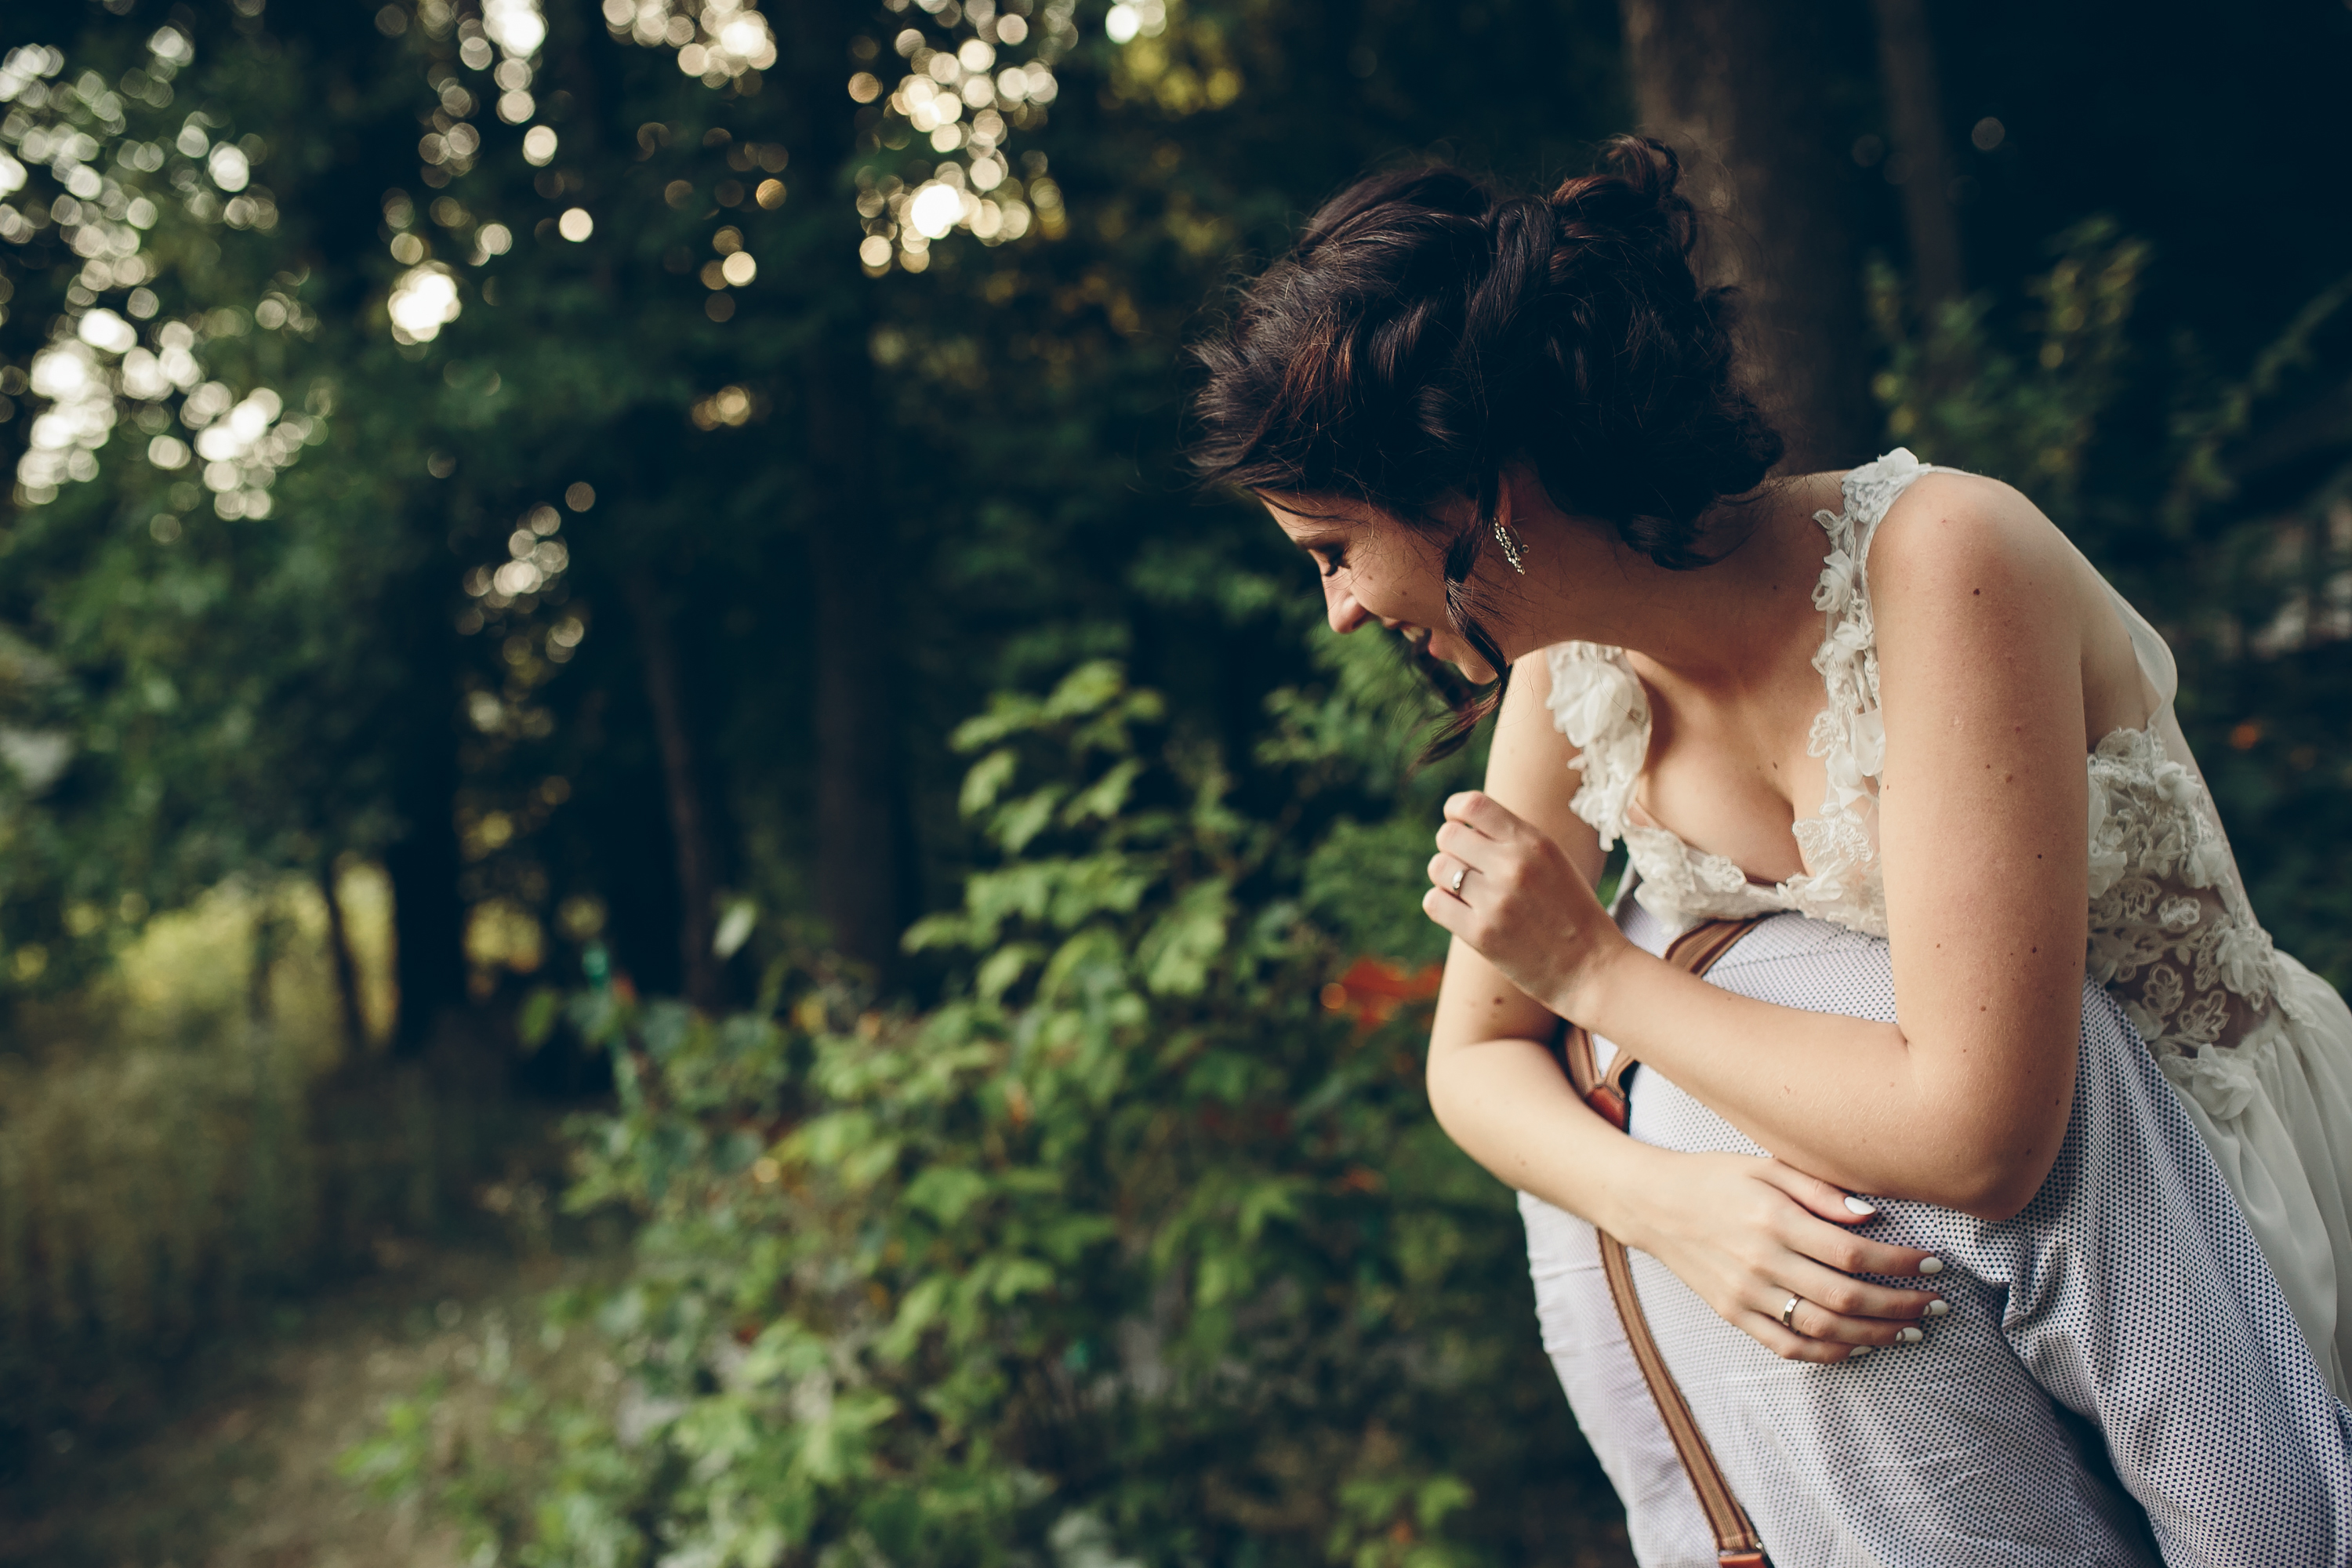
couple, wedding, bride, white, caucasian, love, smile, young, woman, beauty, groom, beautiful, happy, bridal, outdoor, happiness, marriage, romantic, man, park, two, girl, green, married, elegant, glamour, look, elegance, romance, male, wood, tuxedo, day, outside, tenderness, forest, cheerful, fashion, husband, style, event, relationship, feathers, gown, kissing, having, fun, holds, arms, People in nature, photograph, tree, shoulder, photography, dress, botany, leaf, summer, sunlight, hand, woodland, plant, branch, daydream, flower, hug, brown hair, gesture, black hair, flash photography